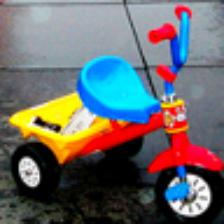
Label: NonHuman